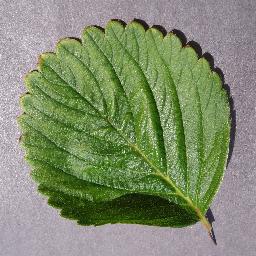
Label: Strawberry___healthy